An American Dream (film)

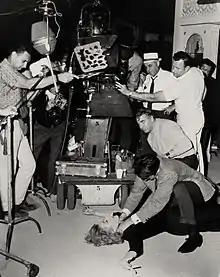
Publicity still from the set of "An American Dream": Eleanor Parker and Stuart Whitman (actors), Robert Gist (director, behind them) and Sam Leavitt (cinematographer, in white hat)

When "An American Dream" bombed at the box office, the desperate distributors re-titled the film See You in Hell, Darling.